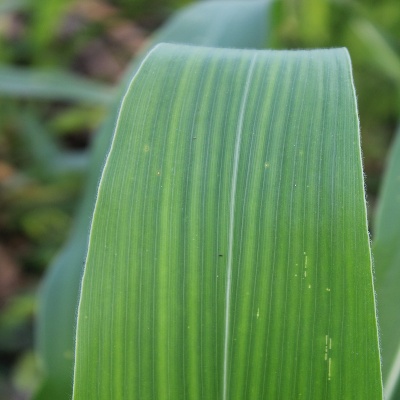
Crop: Maize
Condition: healthy